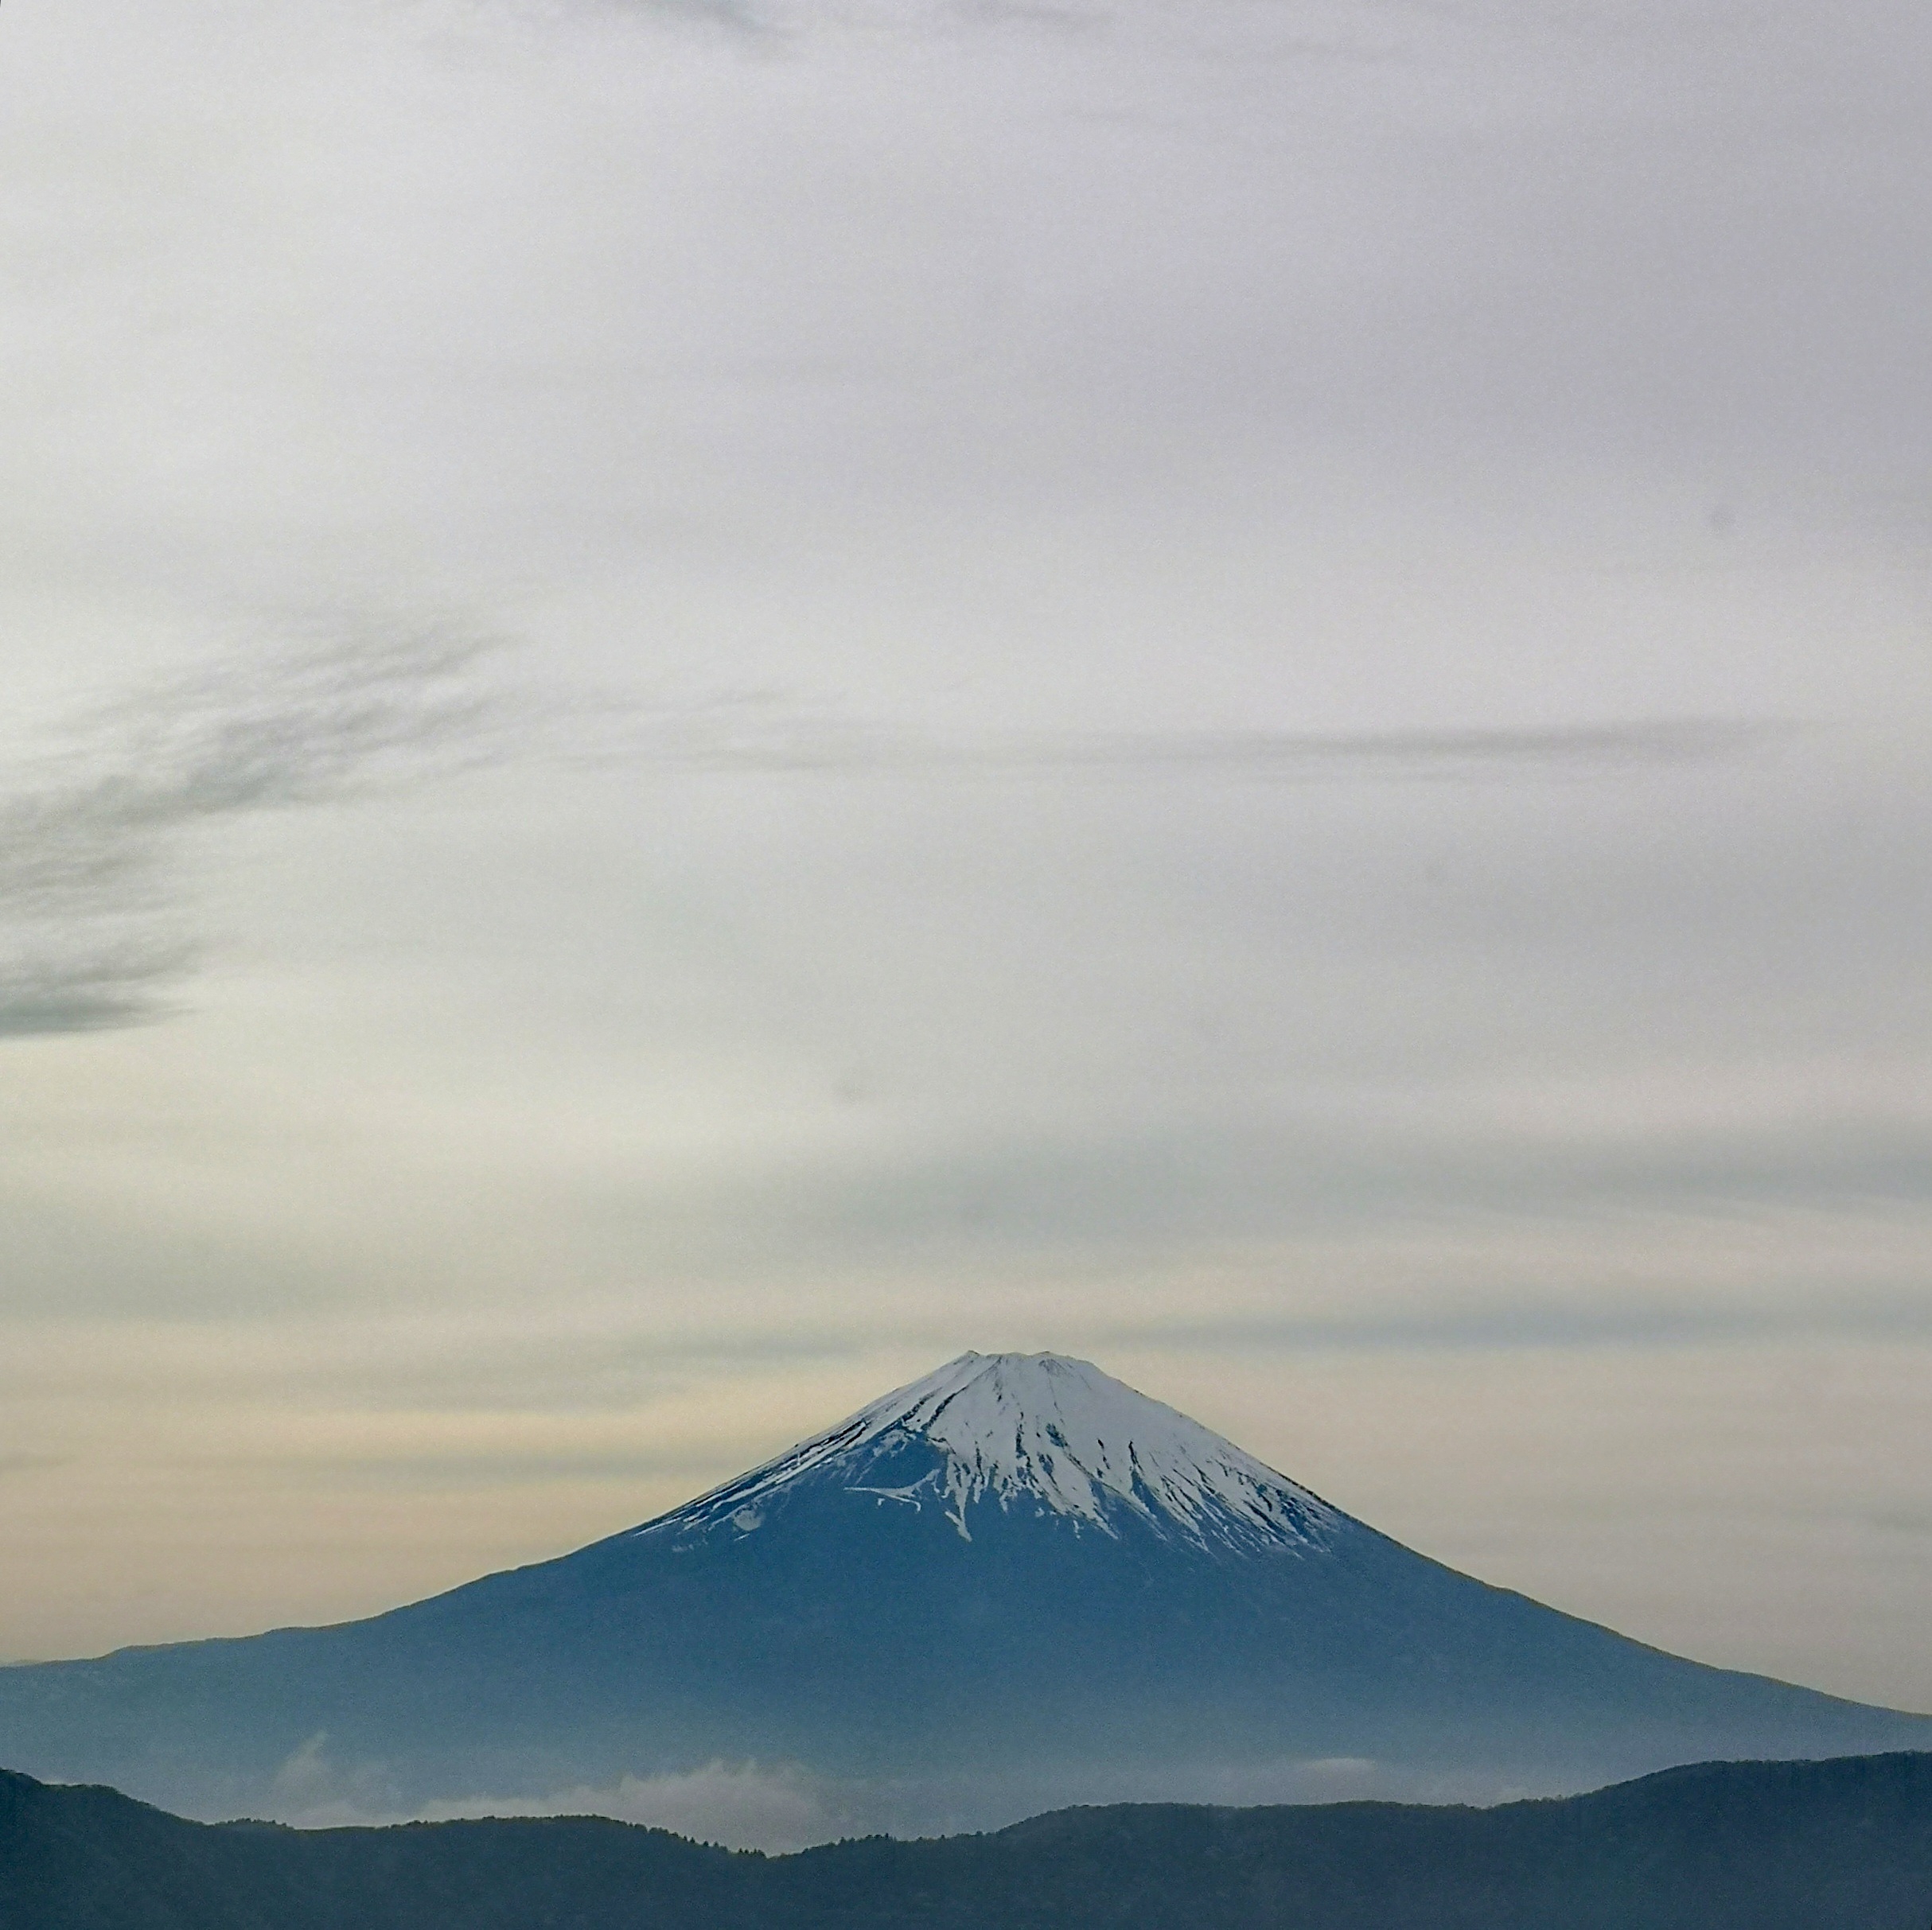
mountain, cloud, sky, tree, plant, highland, snow, atmospheric phenomenon, slope, mountainous landforms, ice cap, horizon, cumulus, landscape, mountain range, hill, volcano, freezing, meteorological phenomenon, fell, fog, plateau, winter, natural landscape, volcanic landform, extinct volcano, ridge, lava dome, summit, evening, shield volcano, massif, cinder cone, stratovolcano, ocean, glacial landform, nunatak, road, arctic, dusk, symmetry, glacier, wind, sea